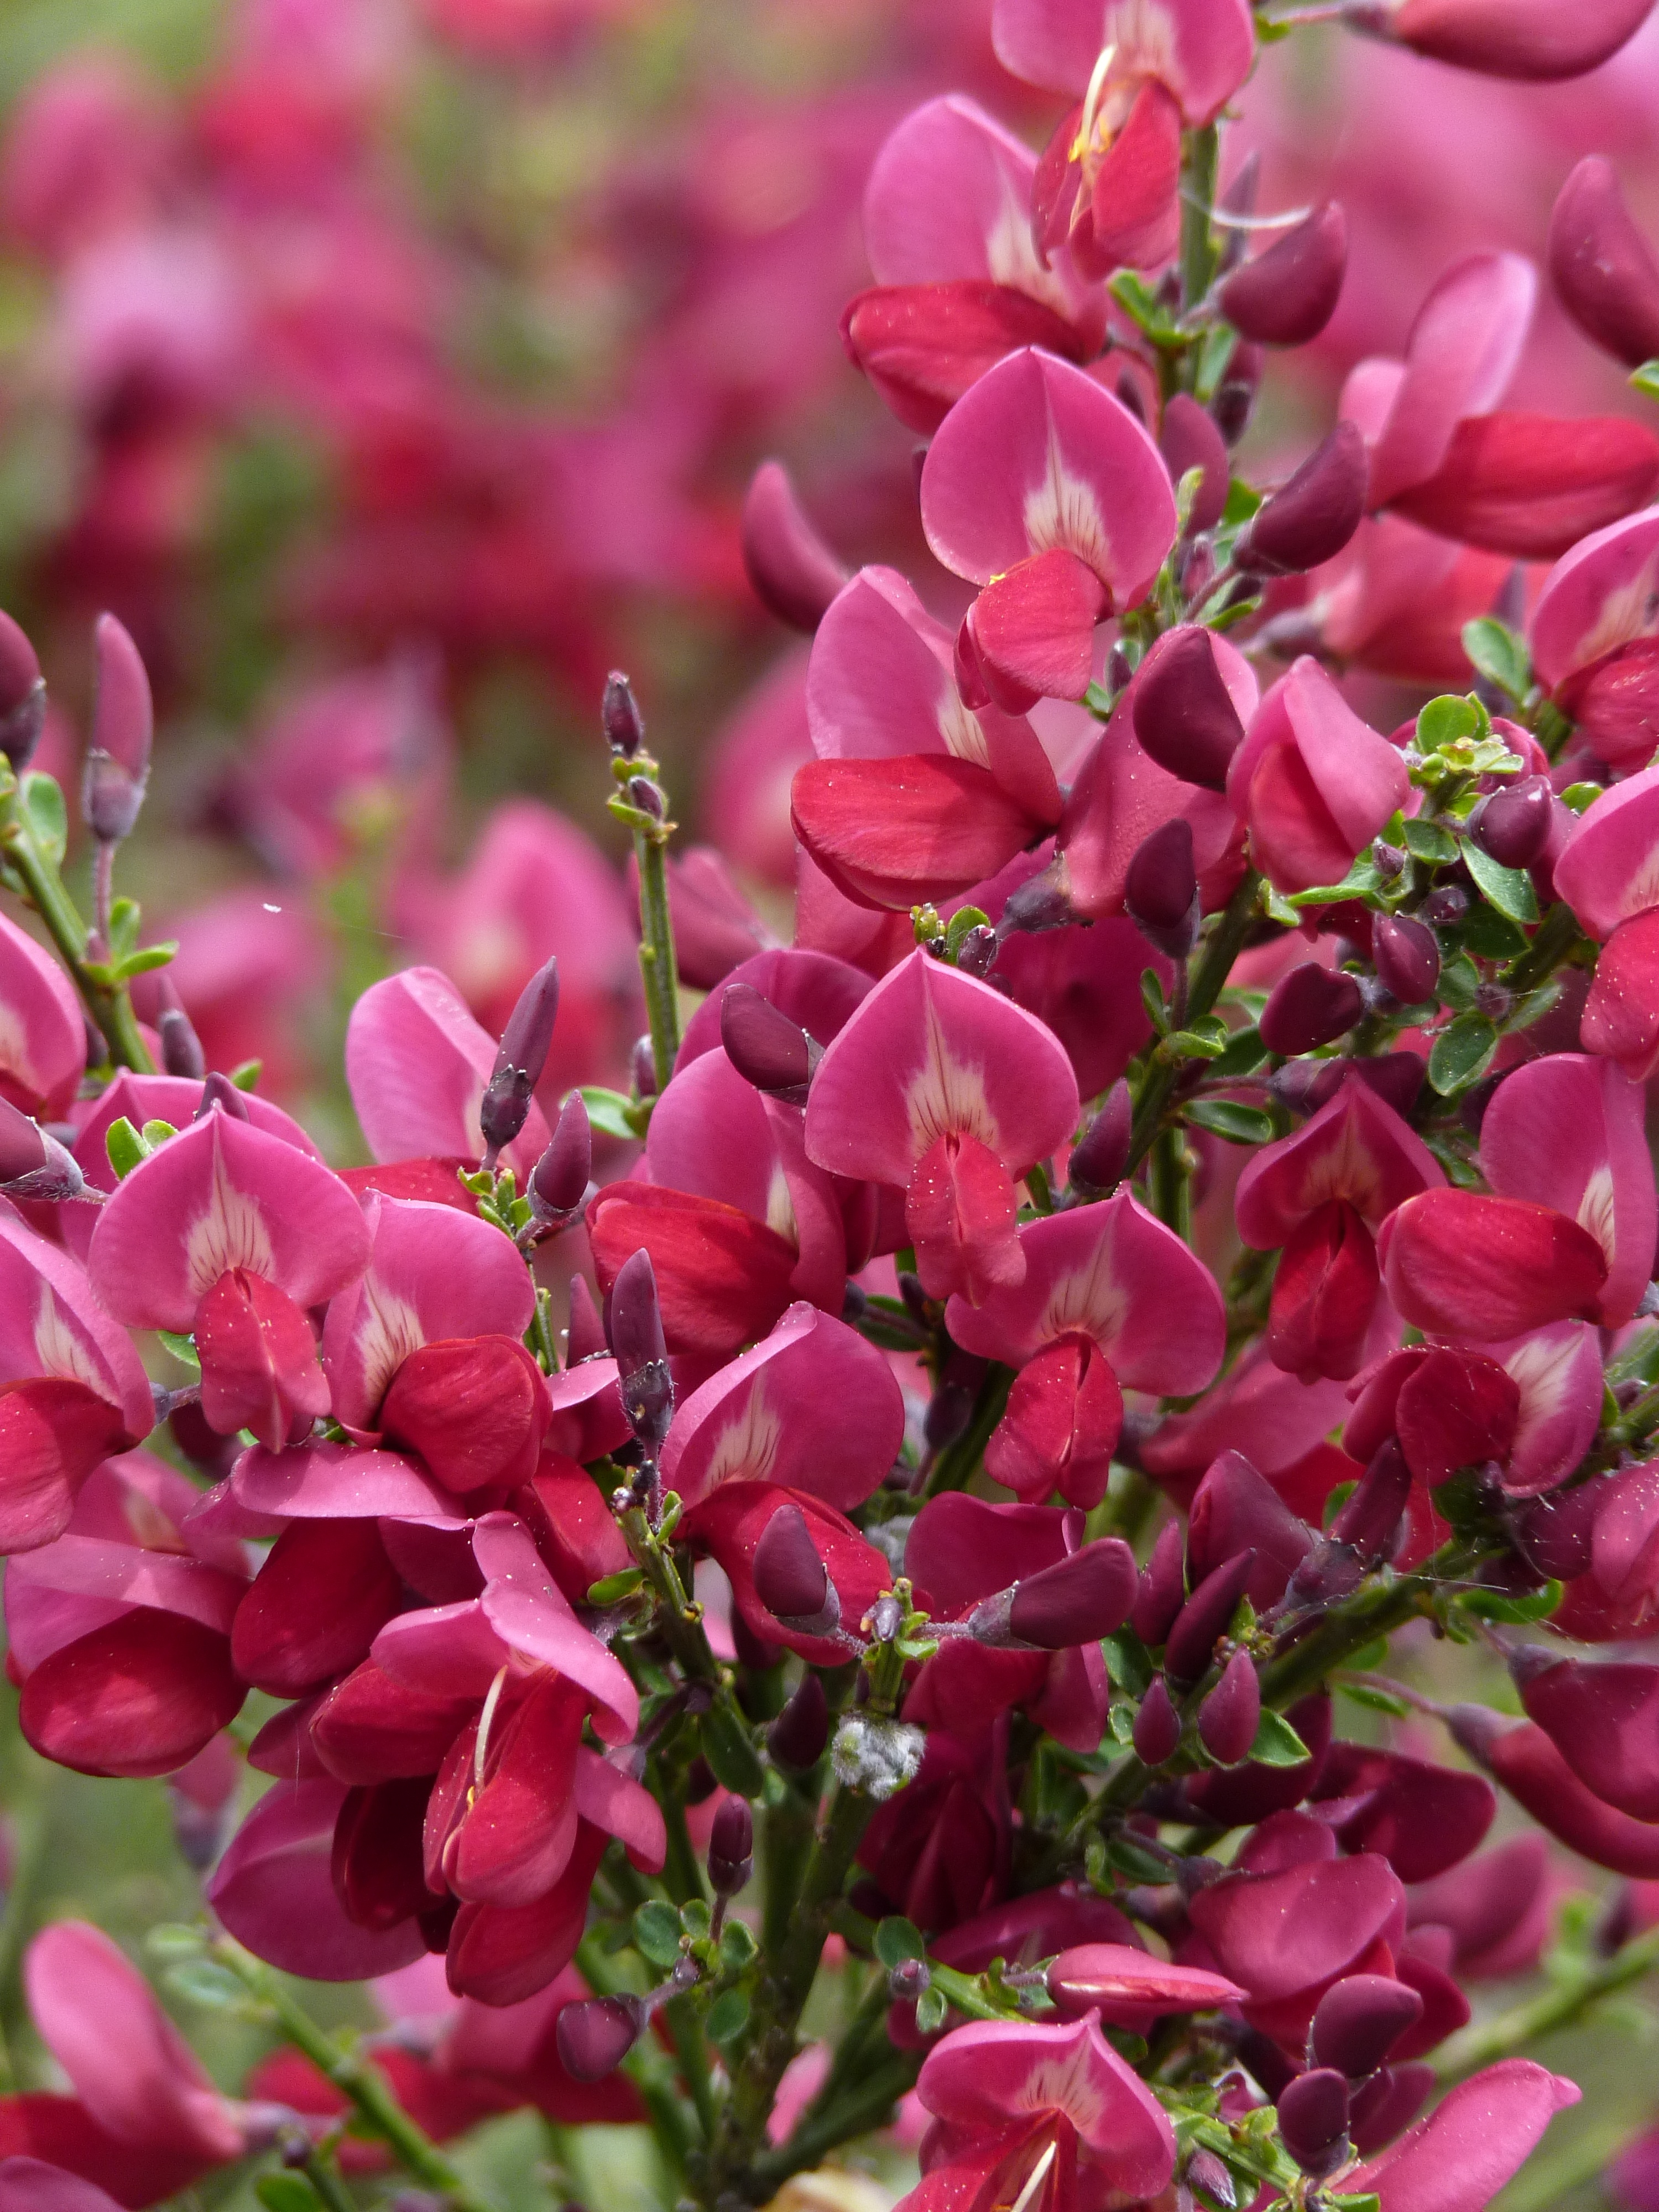
blossom, plant, flower, petal, bloom, red, botany, pink, flora, wildflower, shrub, broom, snapdragon, flowering plant, red broom, annual plant, land plant, everlasting sweet pea